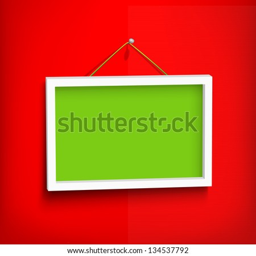
white frame hanging on the red wall .